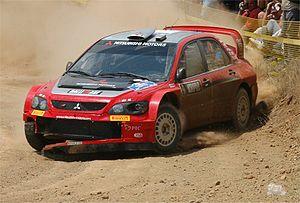
Le Groupe A est la catégorie relative aux voitures de tourisme modifiées, dans le règlement FIA. Cette catégorie a été créée en 1982 pour remplacer l'ancienne catégorie Groupe 2.